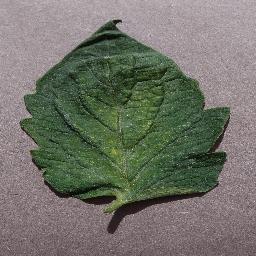
Label: Tomato___Spider_mites Two-spotted_spider_mite